New Amsterdam Theatre

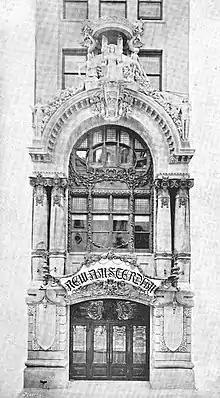
Photo of the original entrance arch

On 42nd Street, the triple-height arch had rusticated stone piers on either side. The original entrance was a double door with transom windows made of leaded glass, above which was a sign with the theater's name. The sign was ornately decorated and, at night, was illuminated by lights on the upper stories. The second and third stories contain bronze-framed windows with flower and vine decorations. The original doors were removed around 1937, but the second- and third-story windows still exist. The entrance vestibule, originally immediately inside the doors, contained green tiles and relief panels by St. John Issing. The vestibule was reconfigured as an outdoor space when the original entrance doors were removed; it contains a ticket booth on its western side.